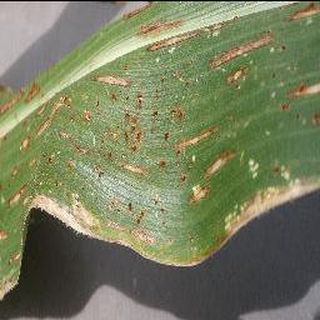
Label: corn_cercospora_leaf_spot